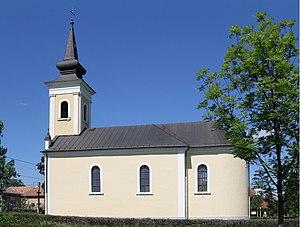
Csobád est un village et une commune du comitat de Borsod-Abaúj-Zemplén en Hongrie.